Nehanurpatti

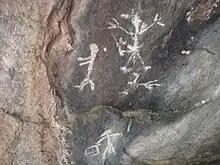
Men like images

Another interesting feature of this village is the presence of 1000 B.C. rock paintings in the adukkankal cave. These are white and hence these paints could be made by using lime. Only men is seen in the paintings. There are no animals painted. Some paintings are very weak and could not be able to resolve.